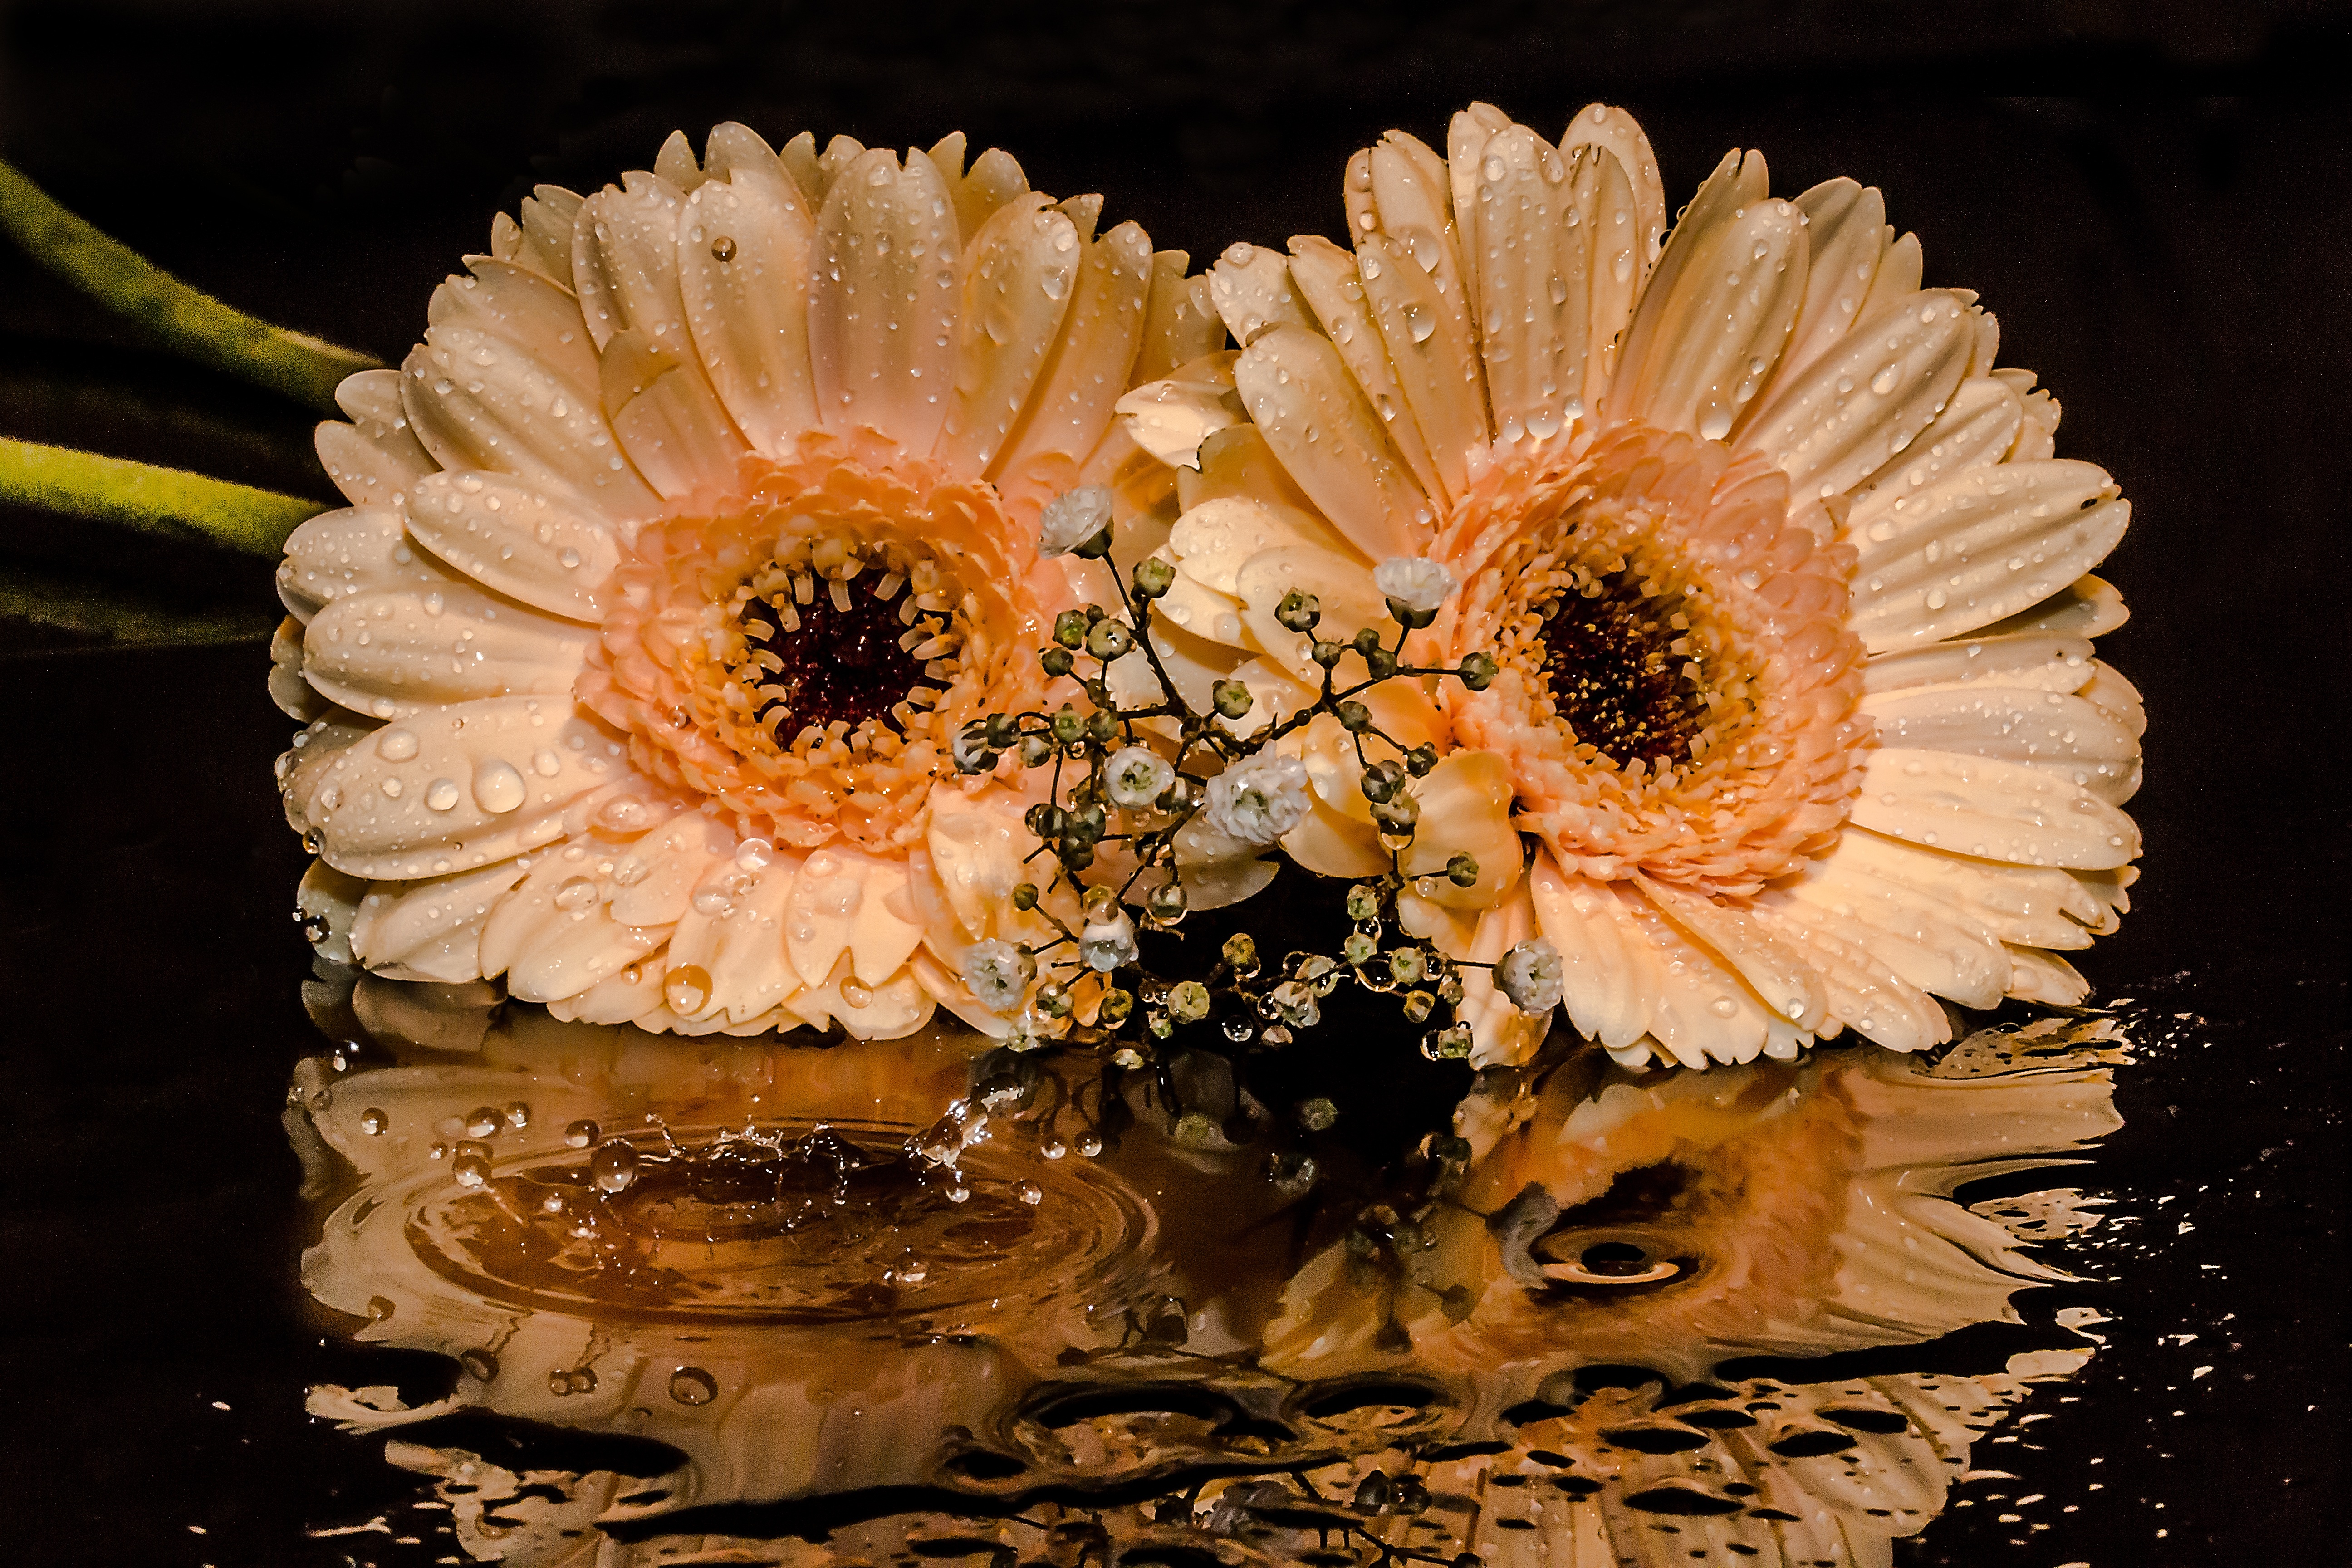
water, nature, plant, flower, petal, orange, splash, yellow, flora, still life, flowers, close up, gypsophila, petals, gerbera, floristry, drop of water, mirroring, macro photography, flowering plant, daisy family, flower bouquet, floral design, land plant, flower arranging, any drip